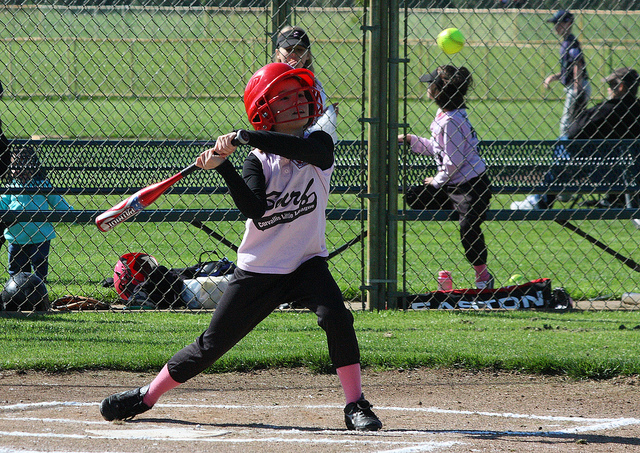
một đứa trẻ đang chuẩn bị đánh quả bóng chày